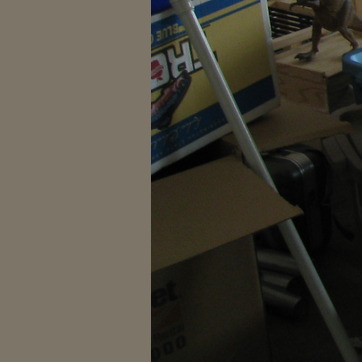
Material: paper